Virtual assistant

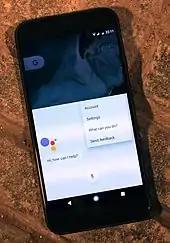
Google Assistant running on a Pixel XL smartphone

A virtual assistant (VA) is a software agent that can perform a range of tasks or services for a user based on user input such as commands or questions, including verbal ones. Such technologies often incorporate chatbot capabilities to streamline task execution. The interaction may be via text, graphical interface, or voice - as some virtual assistants are able to interpret human speech and respond via synthesized voices.